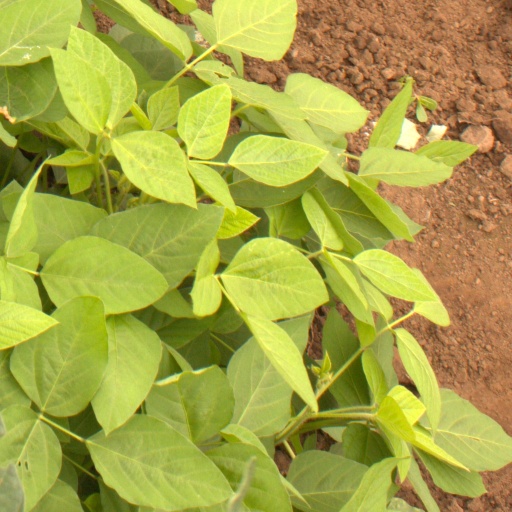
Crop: soybean